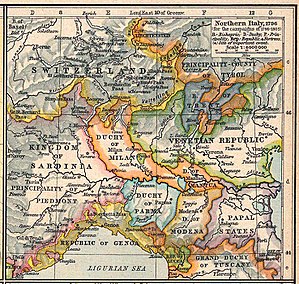
Transpadanske Republik
Milano (til venstre for midten) blev til Transpadanske Republik i 1796.
Transpadane Republics geografiske placering
Transpadanske Republik var en kortlivet republik i det nordlige Italien. Det blev oprettet i 1796 af Napoleon efter hans sejre i Italien, som en vasalstat til den Første franske republik. Landet havde forud for dette heddet Hertugdømmet Milano.